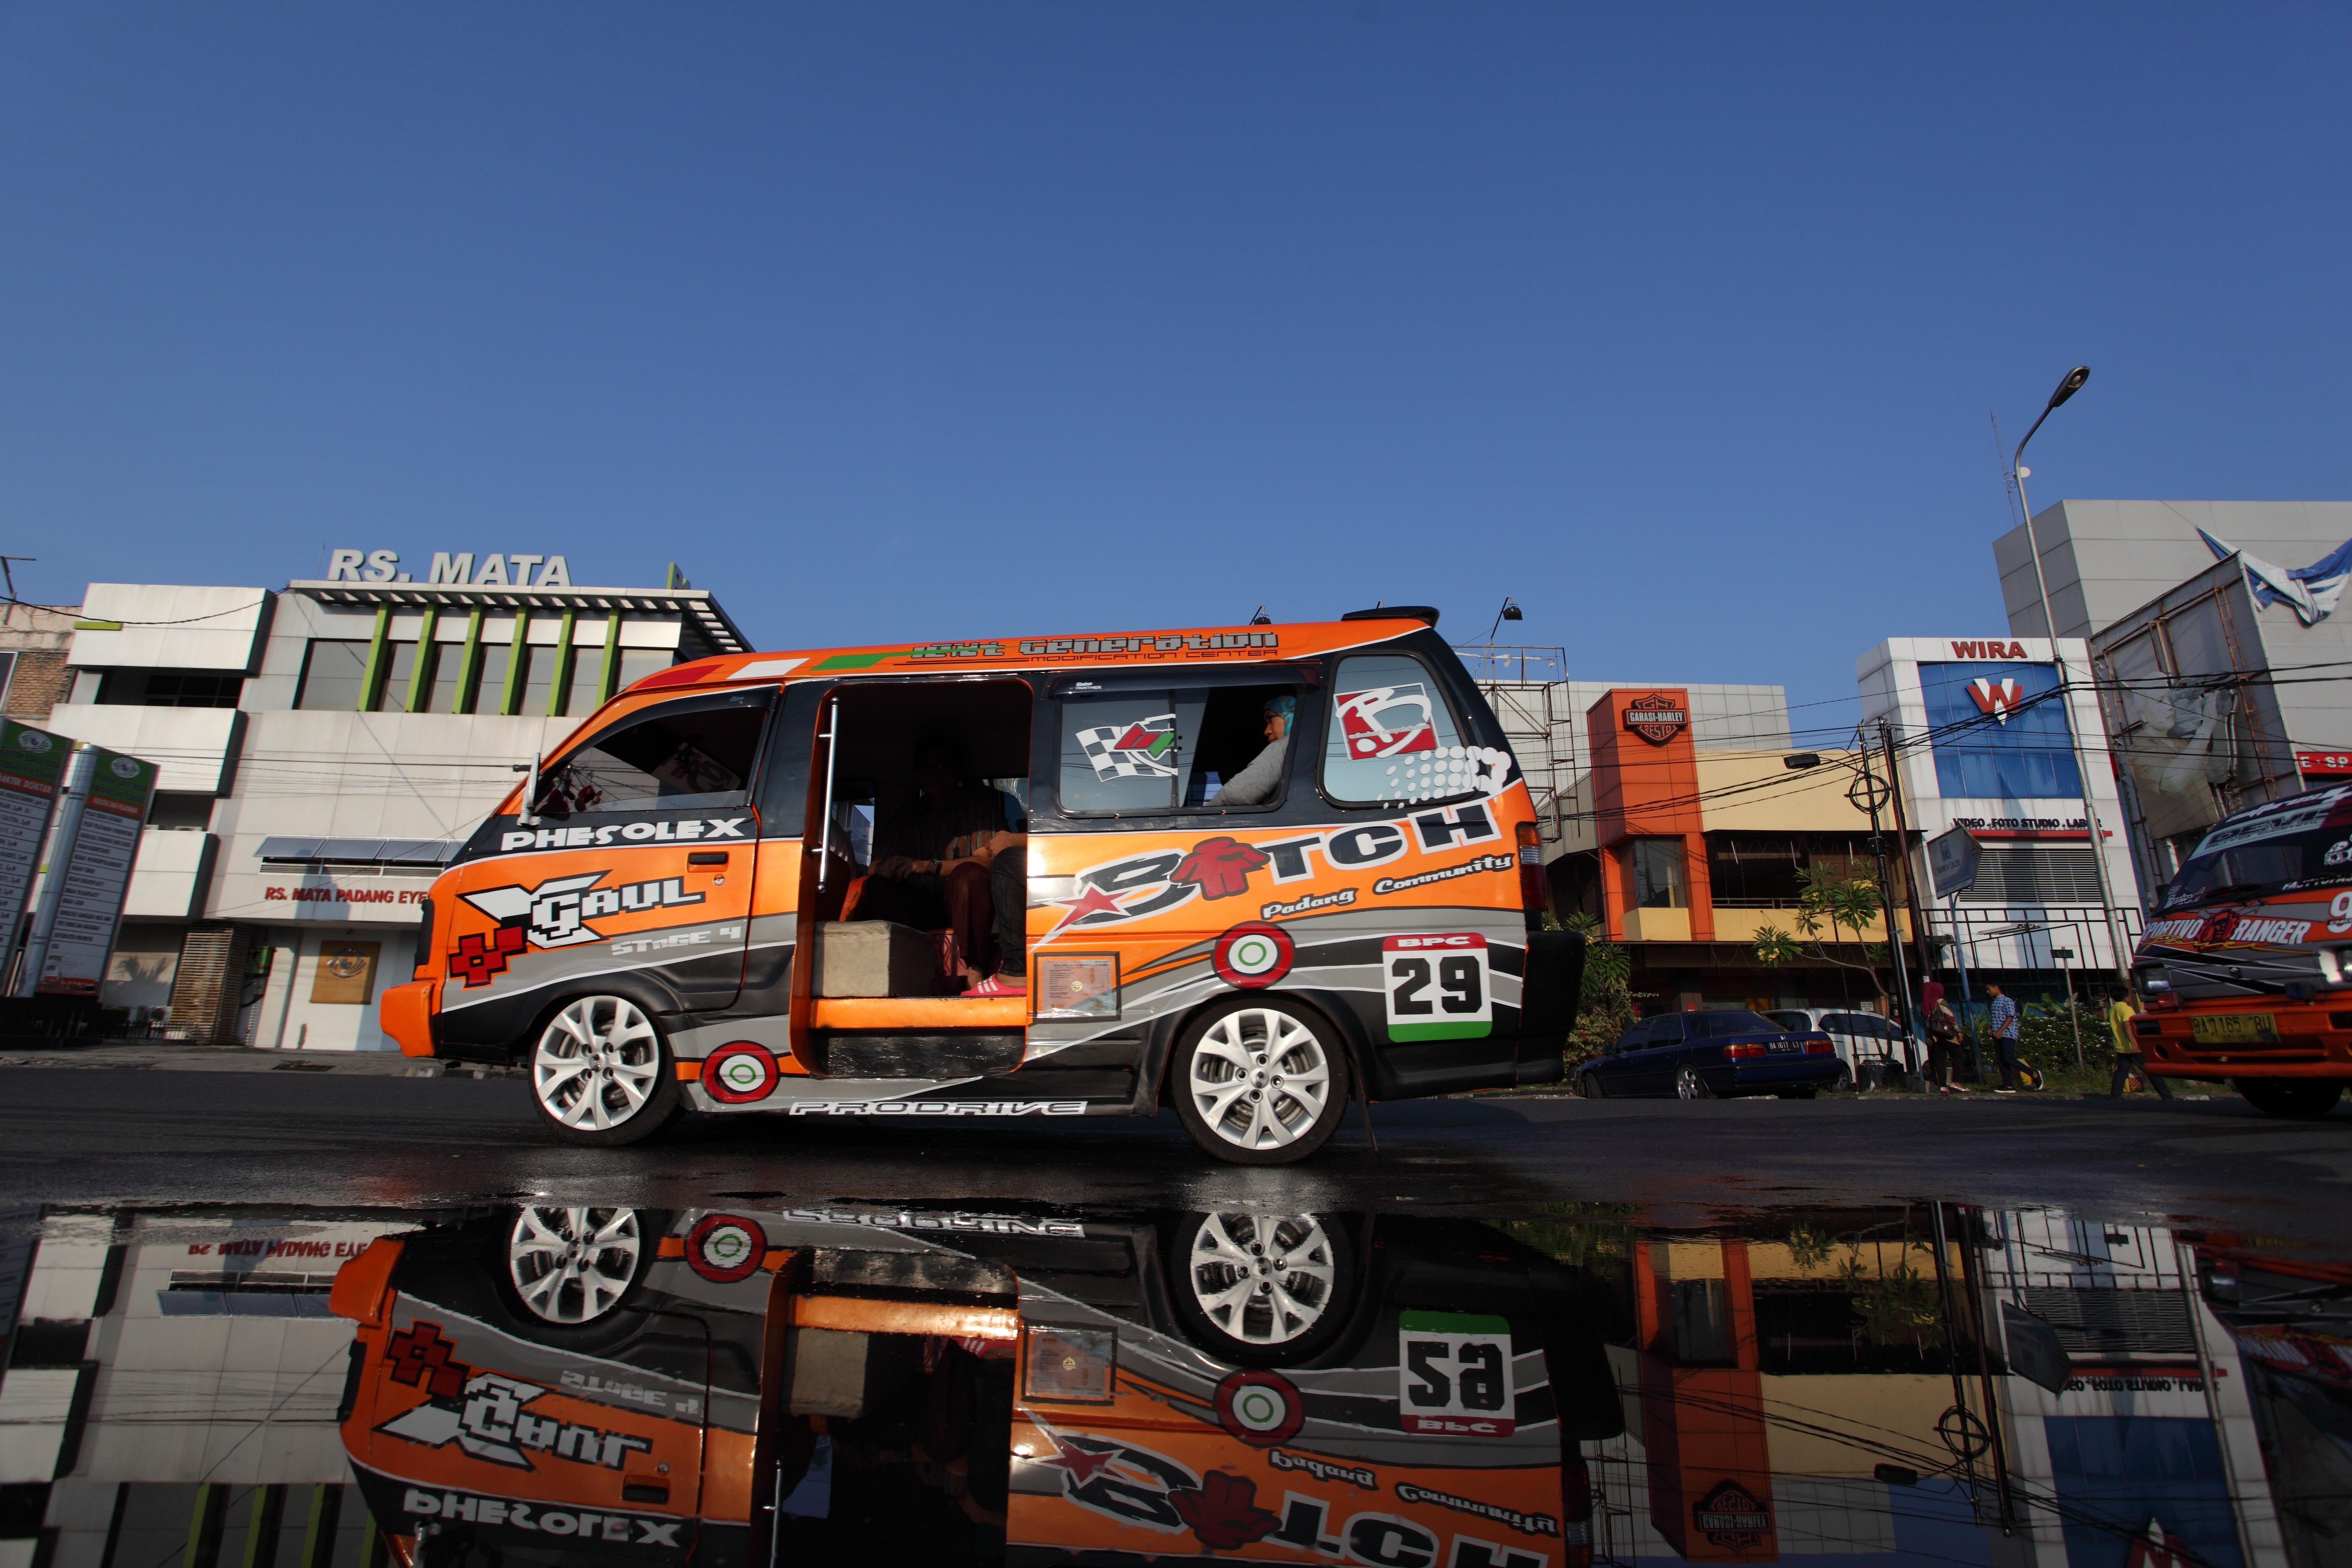
car, reflection, vehicle, asia, speed, public transport, race, moving, sports, racing, original, race track, indonesia, motorsport, unique, auto racing, padang, off roading, stock car racing, dirt track racing, car modification